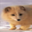
Label: fox